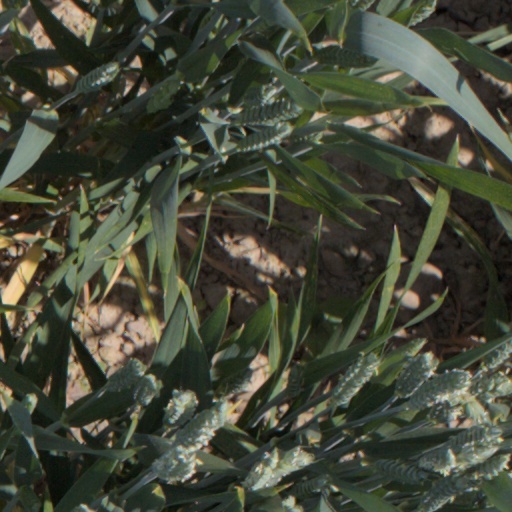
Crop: wheat